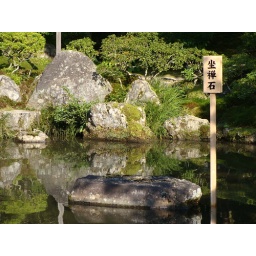
Meditation stone in middle of the lake